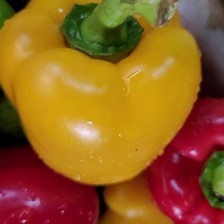
Label: capsicum